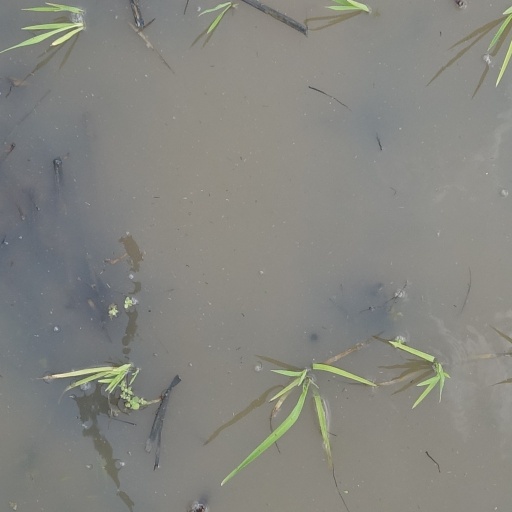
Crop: rice